2012 Russian presidential election

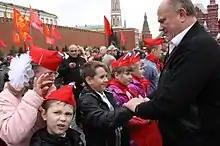
Zyuganov campaigning in Red Square

During the campaign Putin made a single outdoor public speech at a rally of his supporters in the Luzhniki Stadium on 23 February, Russia's Defender of the Fatherland Day. In the speech, he called on the Russian people not to betray the Motherland, but to love her and to unite for the common good. He said that foreign interference in Russian affairs should not be allowed, and Russia's national sovereignty should be paramount. He compared the political situation (when there was widespread fear that the 2011–13 Russian protests could instigate a color revolution directed from abroad) with the First Fatherland War (more generally known as Napoleon Bonaparte's invasion of Russia), reminding listeners that the 200th anniversary of the Battle of Borodino would be celebrated in 2012. Putin cited Lermontov's poem "Borodino" and ended the speech with Vyacheslav Molotov's famous Great Patriotic War slogan "The Victory Shall Be Ours!" (""Победа будет за нами!"").